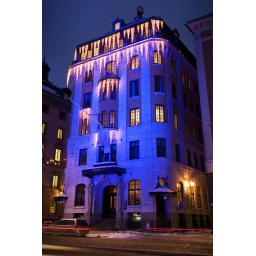
Christmas decorated building in Old Town, Stockholm, Sweden. Nice blue color and virtual icicles hanging from the roof.